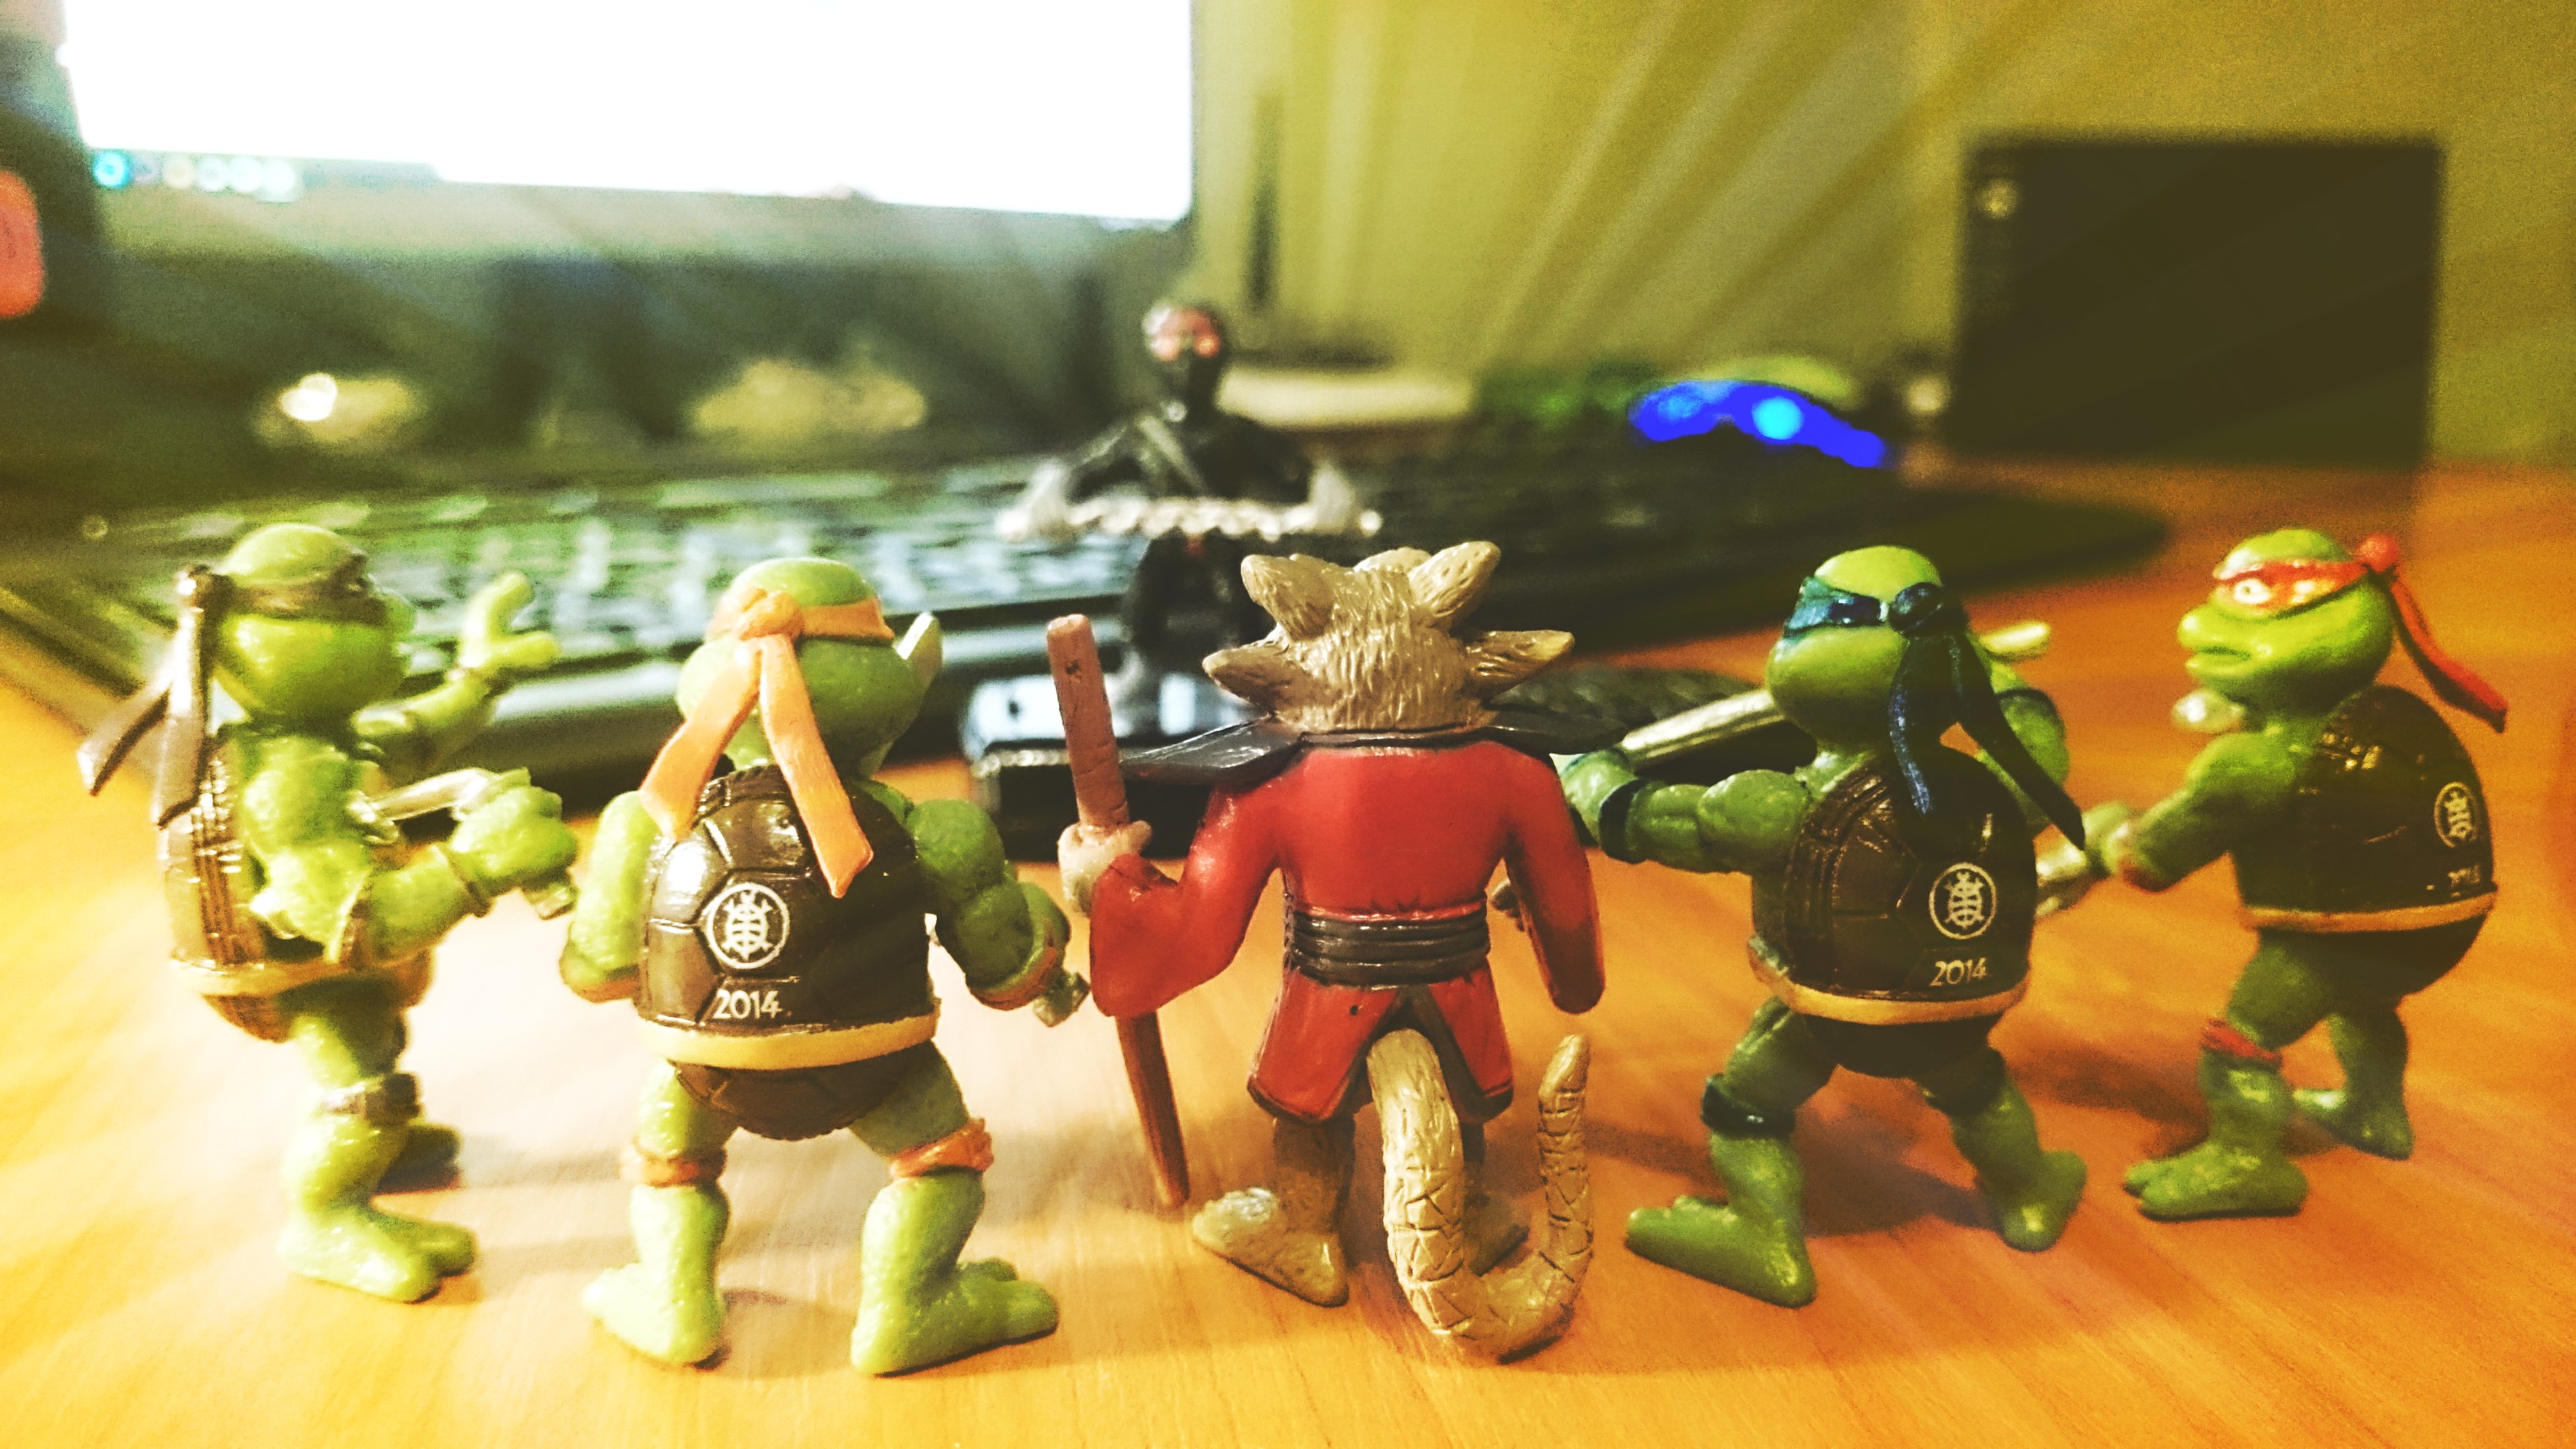
art, toy, action figure